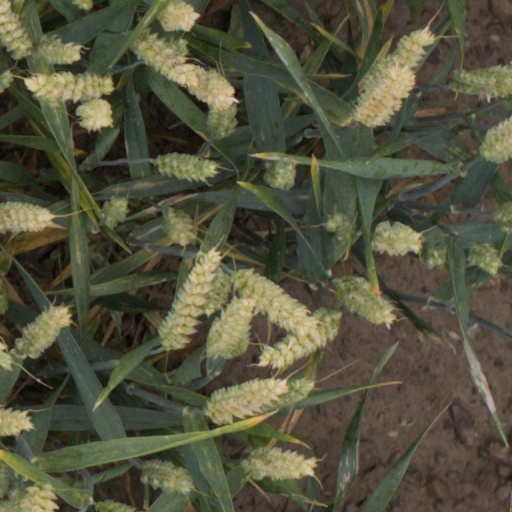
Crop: wheat